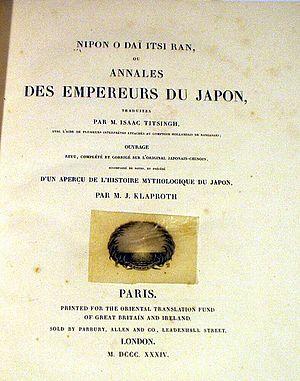
Le Nihon ōdai ichiran, en français Annales des empereurs du Japon, est une œuvre sur l'histoire du Japon composée par Hayashi Gahō et publiée au milieu du XVIIᵉ siècle.